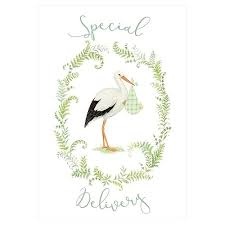
Special Delivery Card
Make someone's day with our Special Delivery Card! This unique card is perfect for sending a playful message to a friend or loved one.
Brand: Caspari
Category: Arts & Entertainment > Party & Celebration > Gift Giving > Greeting & Note Cards